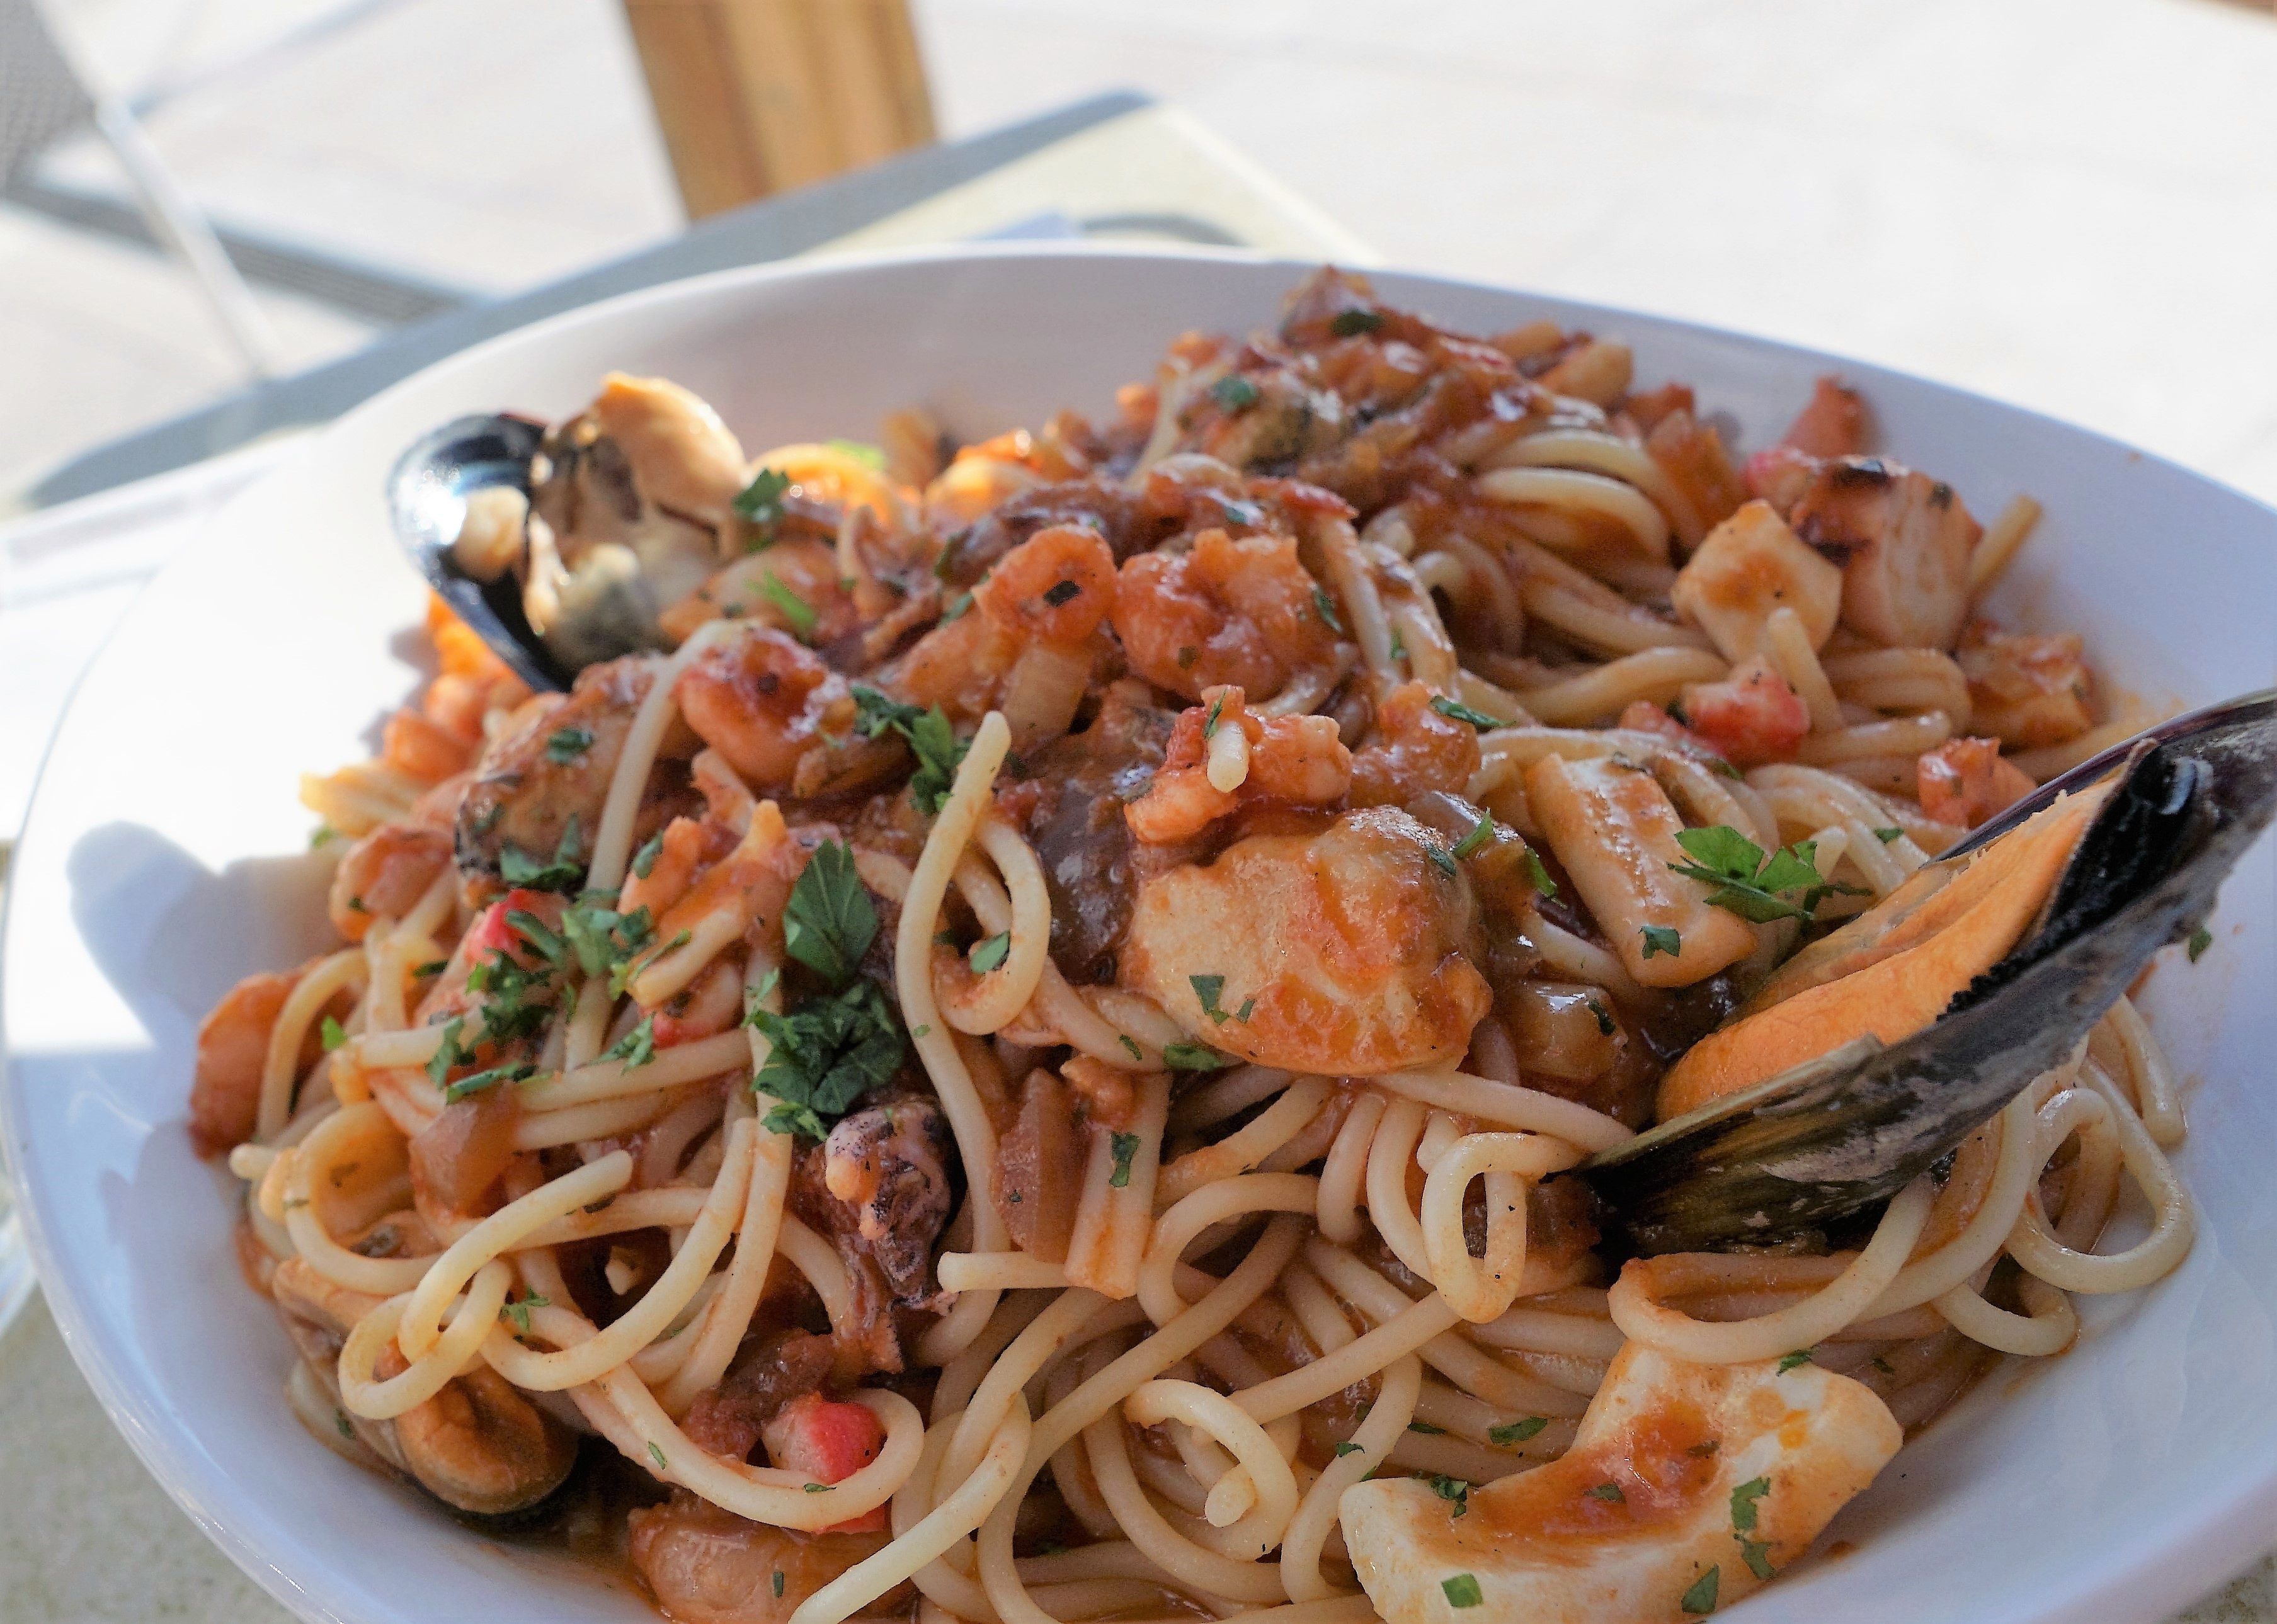
cutlery, dish, food, produce, plate, seafood, italy, healthy, eat, cuisine, sauce, pasta, shell, noodle, cook, tomato, asian food, noodles, nutrition, spaghetti, unhealthy, pad thai, thai food, italian food, chinese food, chinese noodles, european food, chow mein, yakisoba, fried noodles, spaghetti alle vongole, char kway teow, hokkien mee, mie goreng, yaki udon, lo mein, linguine, clam sauce